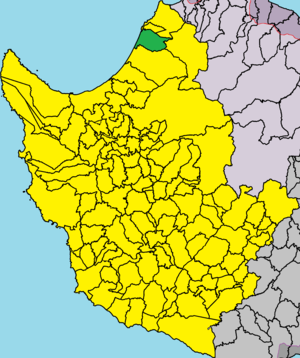
Agía Marína Chrysochoús est un village de Chypre de plus de 647 habitants.